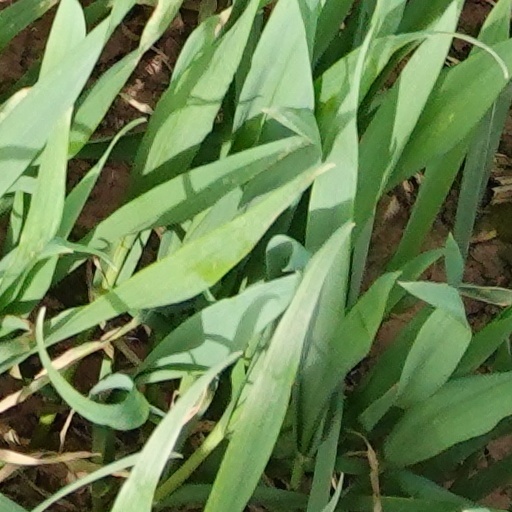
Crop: wheat